History of state education in Queensland

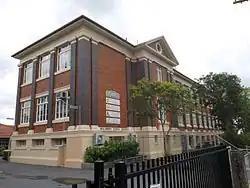
Bulimba State School

Queensland grammar schools followed the traditional English model, with curricular dominated by classical subjects like Latin and Greek. Because fees were charged, the children of gentlemen, the wealthy of the colony, were the only ones likely to avail themselves of grammar schools. These schools catered for an elite, in accord with the nineteenth century view that popular education beyond the elementary level was not desirable.